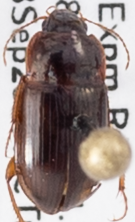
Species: Amara quenseli
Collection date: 2018-09-13
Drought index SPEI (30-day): -1.226
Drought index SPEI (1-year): -0.77
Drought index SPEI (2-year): -0.8